Moturoa

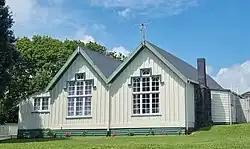
Whiteley Mission House

Moturoa is a coastal suburb of New Plymouth, in the western North Island of New Zealand. It is located to the west of the city centre, bordering Port Taranaki and the Sugar Loaf Islands. One of the islands, Moturoa, the largest, shares its name with the suburb.